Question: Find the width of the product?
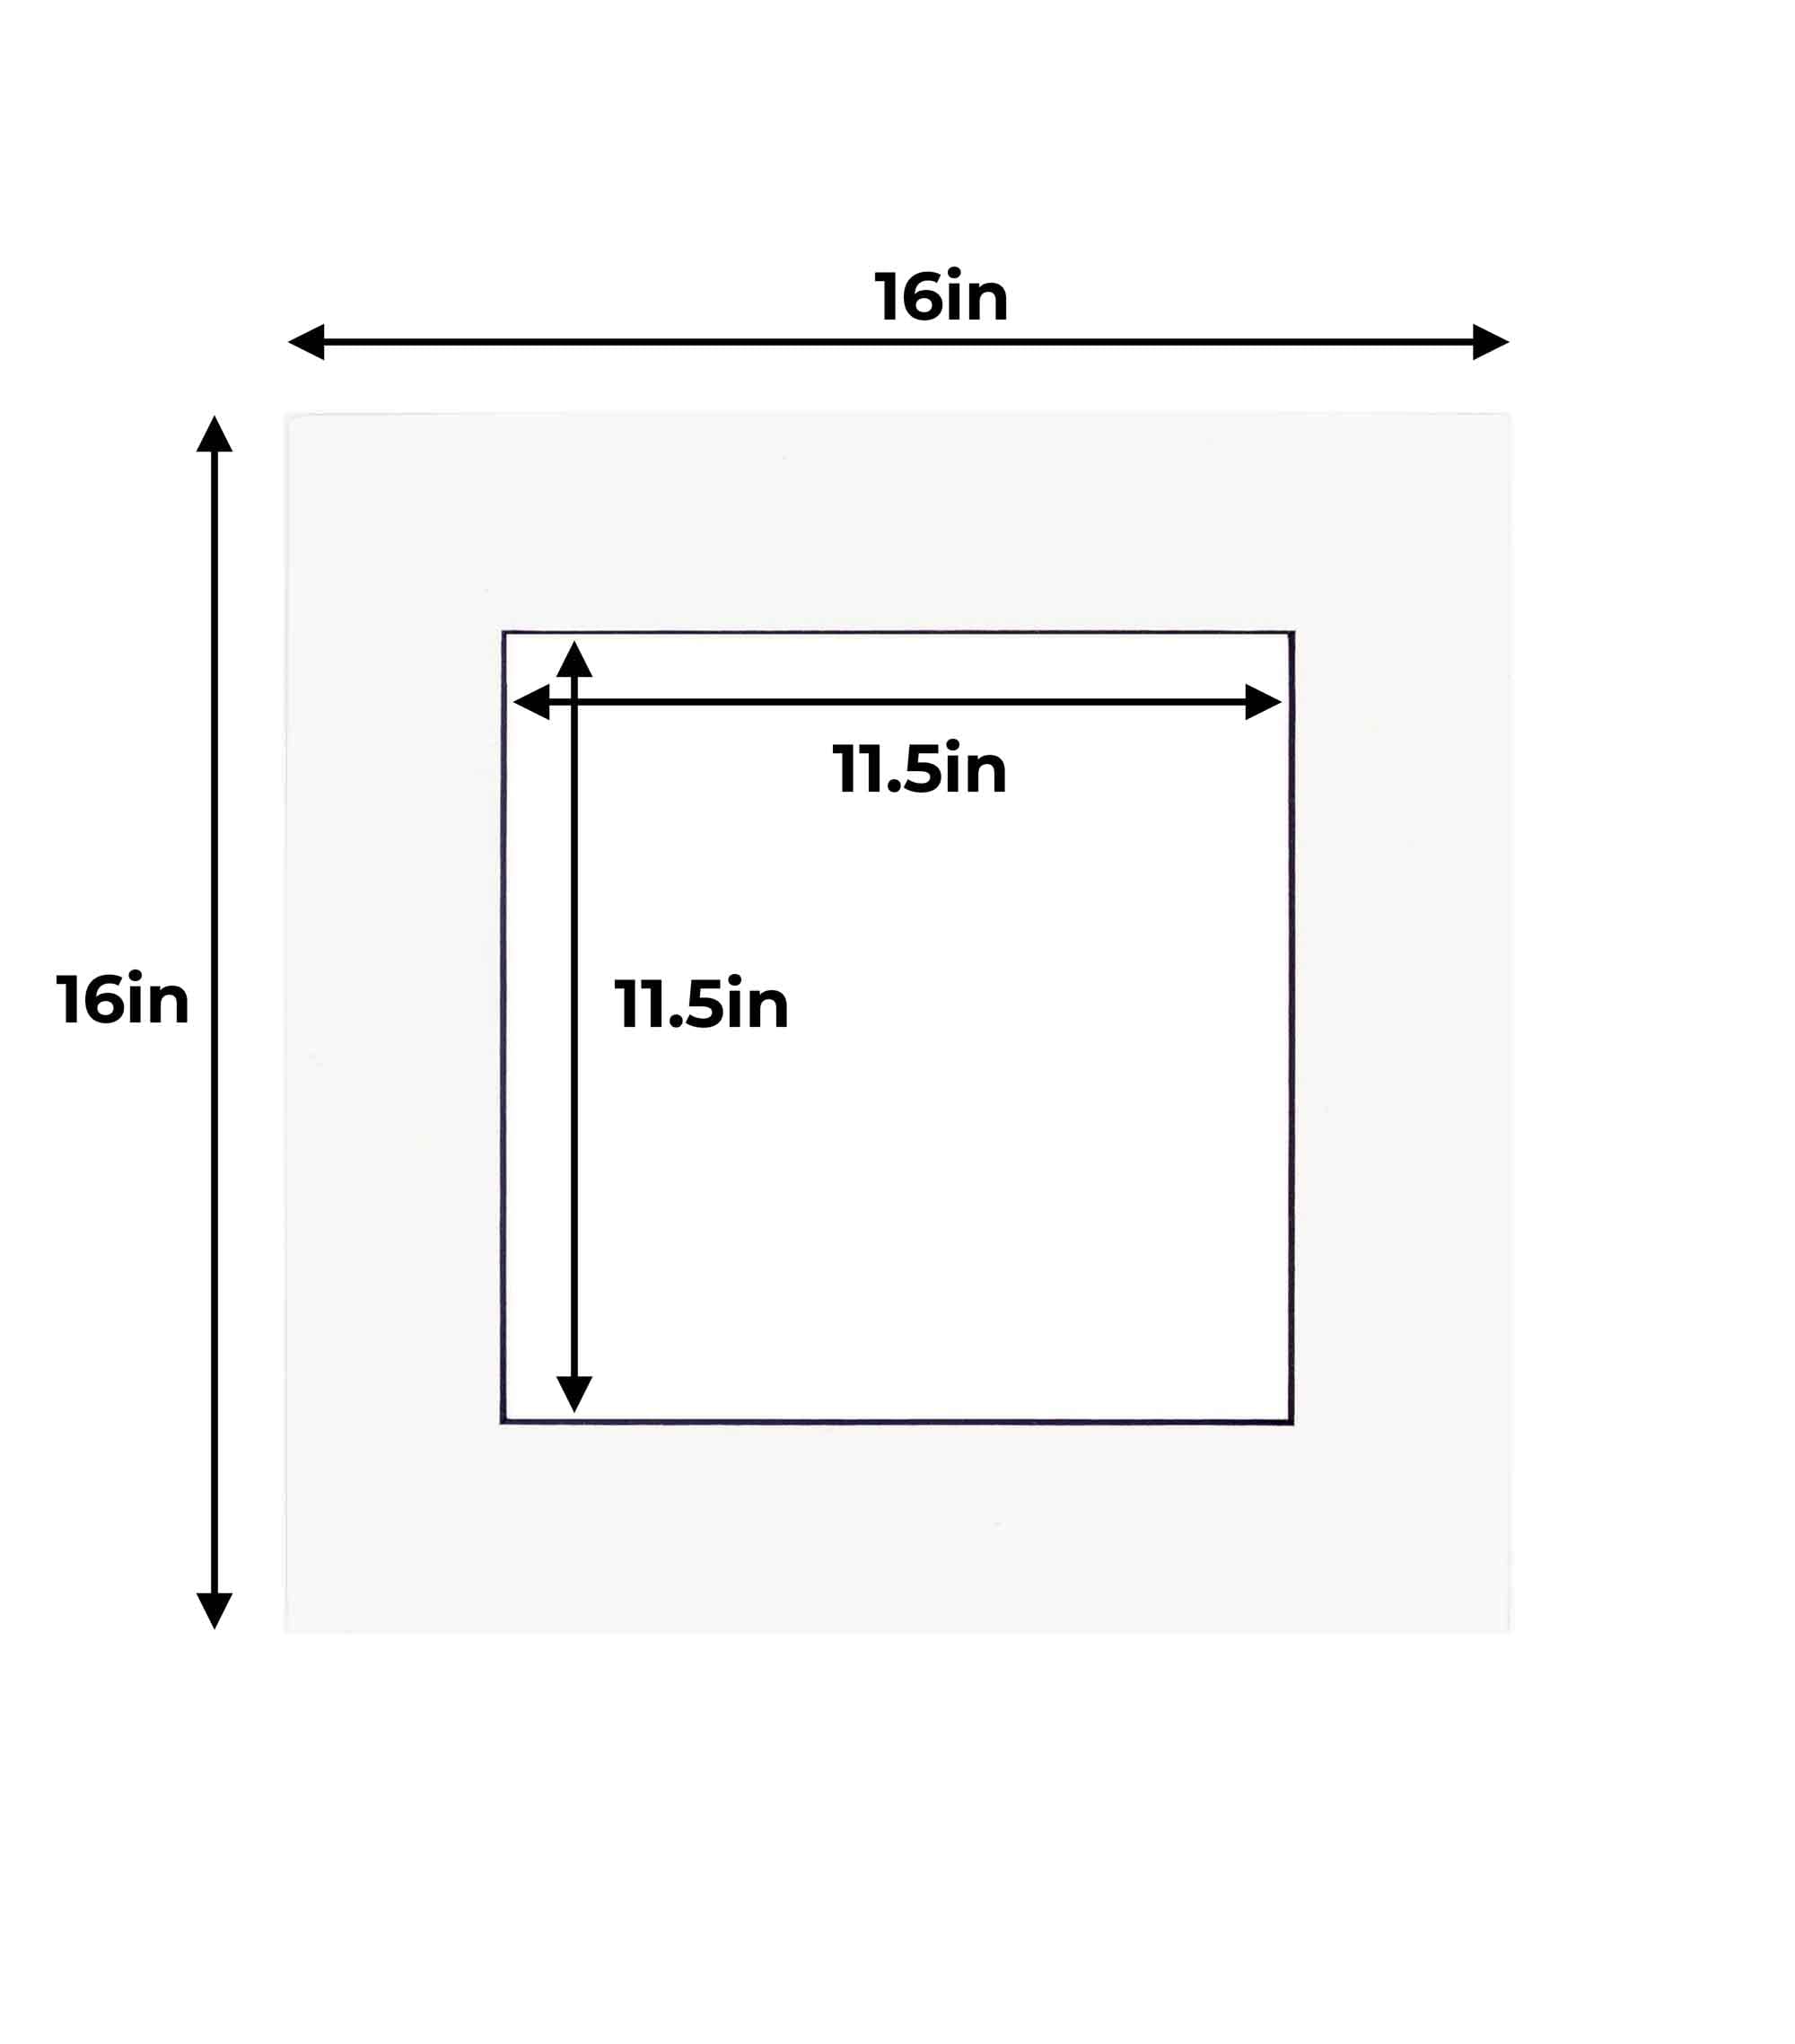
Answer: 16.0 inch